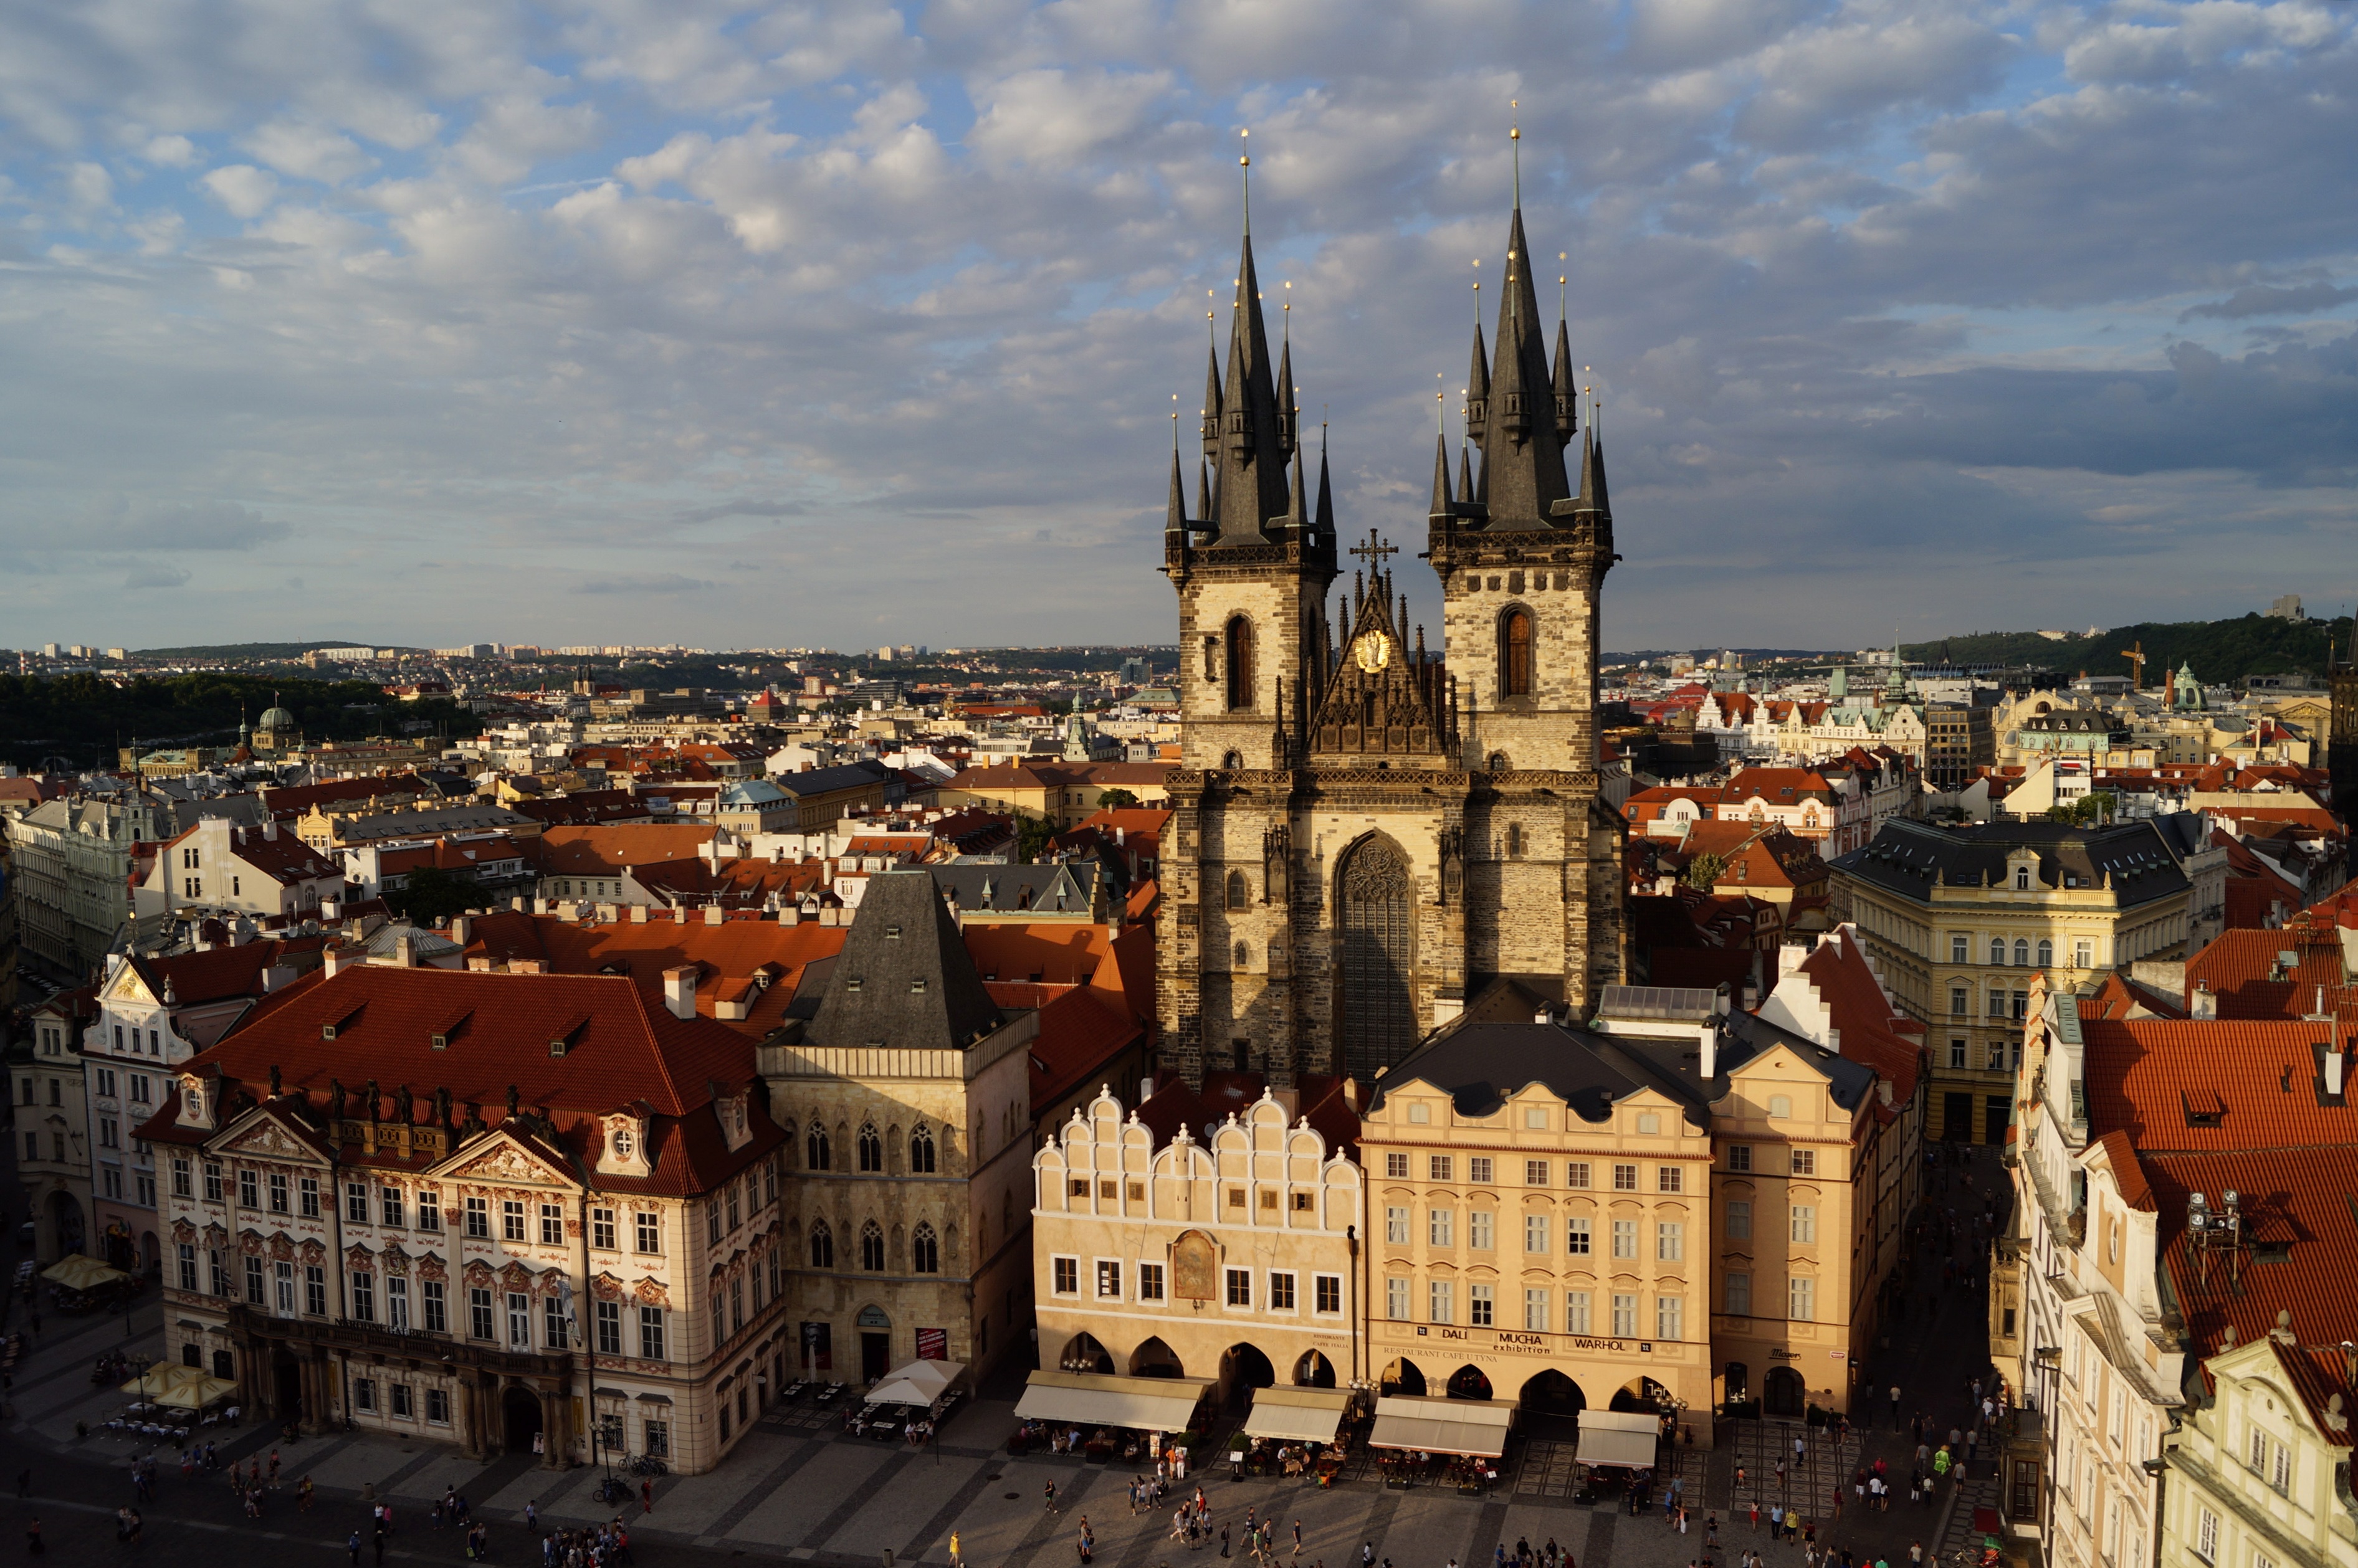
architecture, skyline, town, building, city, cityscape, panorama, square, castle, landmark, church, cathedral, prague, tourism, vista, czech republic, metropolis, vencel square, building in capital city, ancient history, human settlement